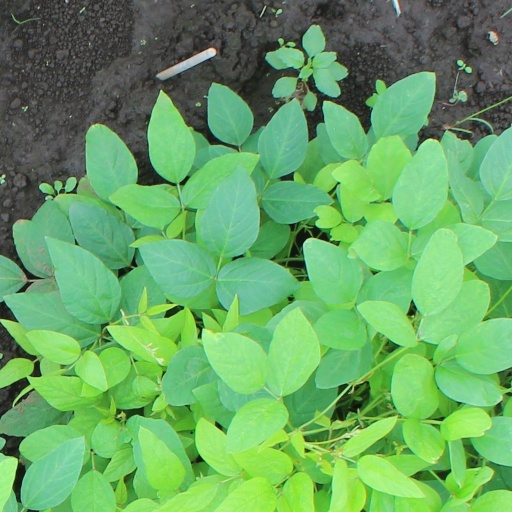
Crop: soybean